Expo 2010

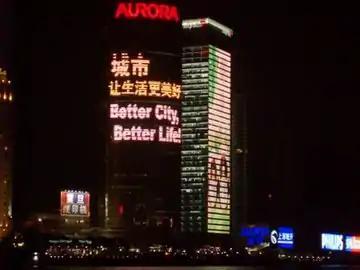
Better City, Better Life, the theme of Expo 2010.

In 2004, the Chinese central government established the Shanghai World Expo Organising Committee as the organization dedicated to host the event. The Organising Committee set up an executive committee which is responsible for the execution and management of expo affairs. Besides, the Shanghai World Expo Coordination is founded for the daily affairs of the executive committee.